Answer in natural language. Considering the relative positions, is sleek black flatscreen smart tv above or below Doorframe? Choose between the following options: below or above
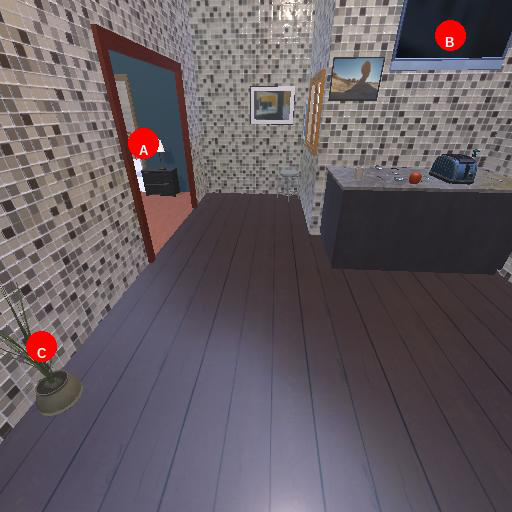
<answer>above</answer>